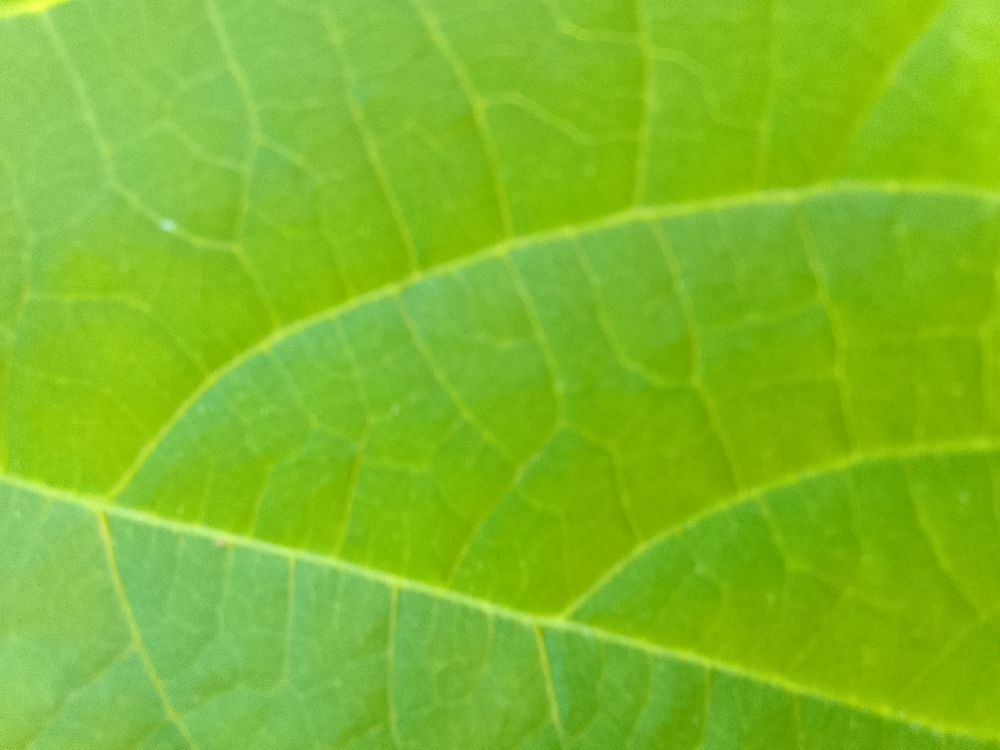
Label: healthy